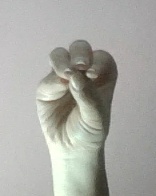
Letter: ha